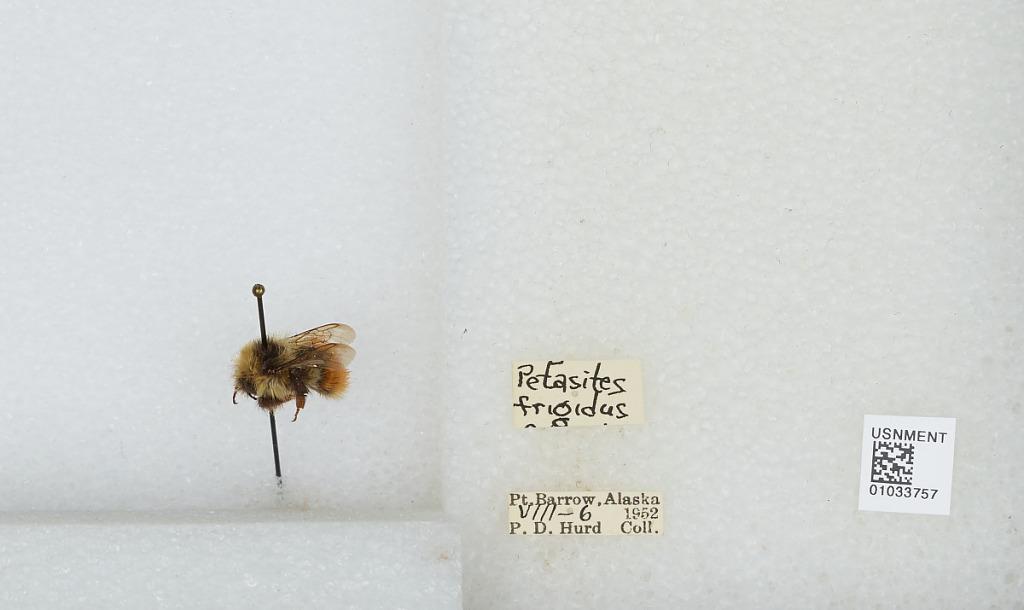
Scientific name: Bombus (Pyrobombus) sylvicola Kirby
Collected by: P. Hurd
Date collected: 1952-8-6
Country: United States
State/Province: Alaska
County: North Slope
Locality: Point Barrow
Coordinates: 71.3889, -156.479